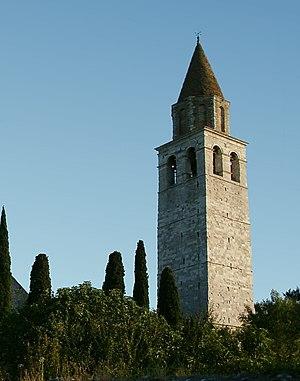
La basilique patriarcale d’Aquilée, dite aussi basilique Santa Maria Assunta, est le principal édifice religieux de la commune d'Aquilée situé dans la province d'Udine, dans le Frioul-Vénétie Julienne.
Cette liste recense des tours et des campaniles d'Italie, pays comportant de nombreux exemples de ces types de monuments dans leurs centres historiques :